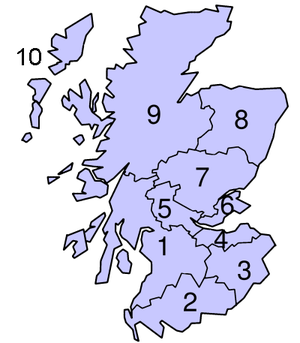
Skotske regioner
Skotlands regioner (numre henviser til teksten tv.)
Skotlands grevskaber blev i 1975 erstattet af 12 regioner med lokalt selvstyre. Disse blev med en reform 1. april 1996 erstattet af 32 kommuner, eller council areas.